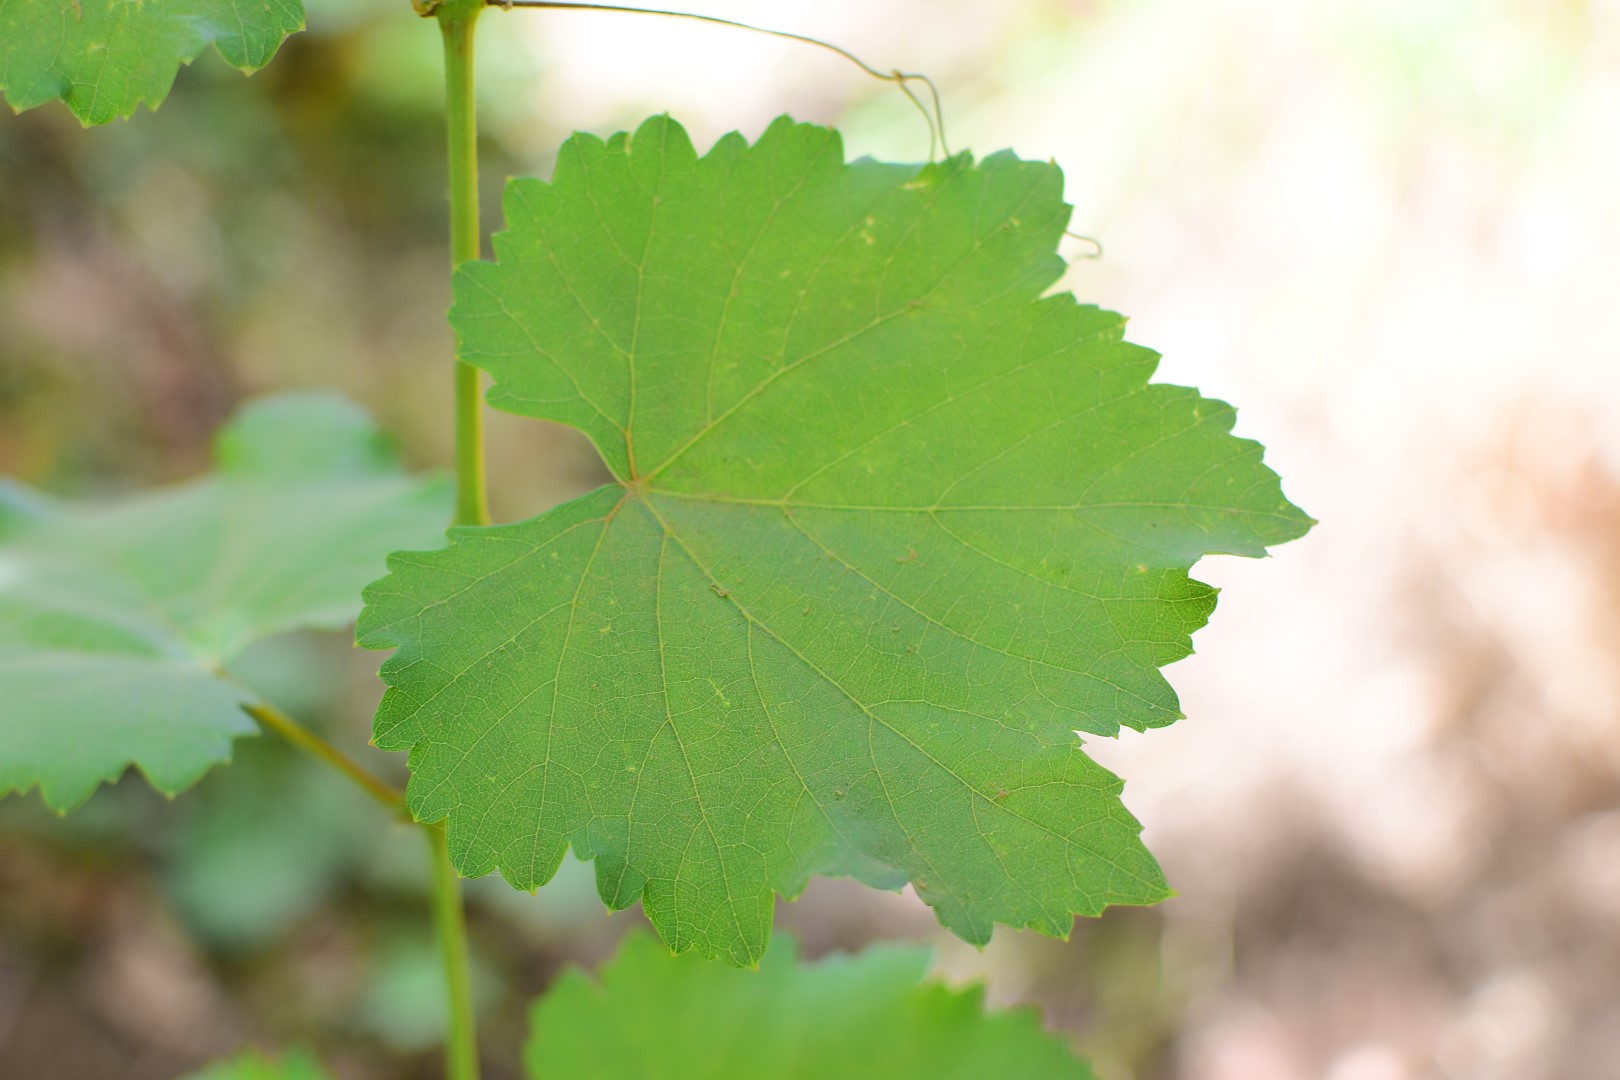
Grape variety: Kamali